Helena Antonia

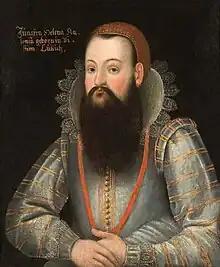
Portrait of Helena Antonia of Liège

Helena Antonia (1579 – d. "after" 1621) was a bearded female court dwarf of Maria of Austria, Holy Roman Empress and was a favorite of Margaret of Austria, Queen of Spain, and also a lady-in-waiting for Constance of Austria, Queen of Poland.